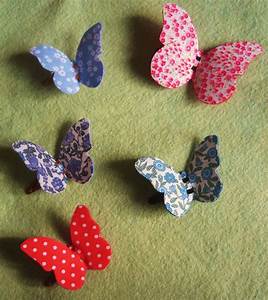
Label: butterfly